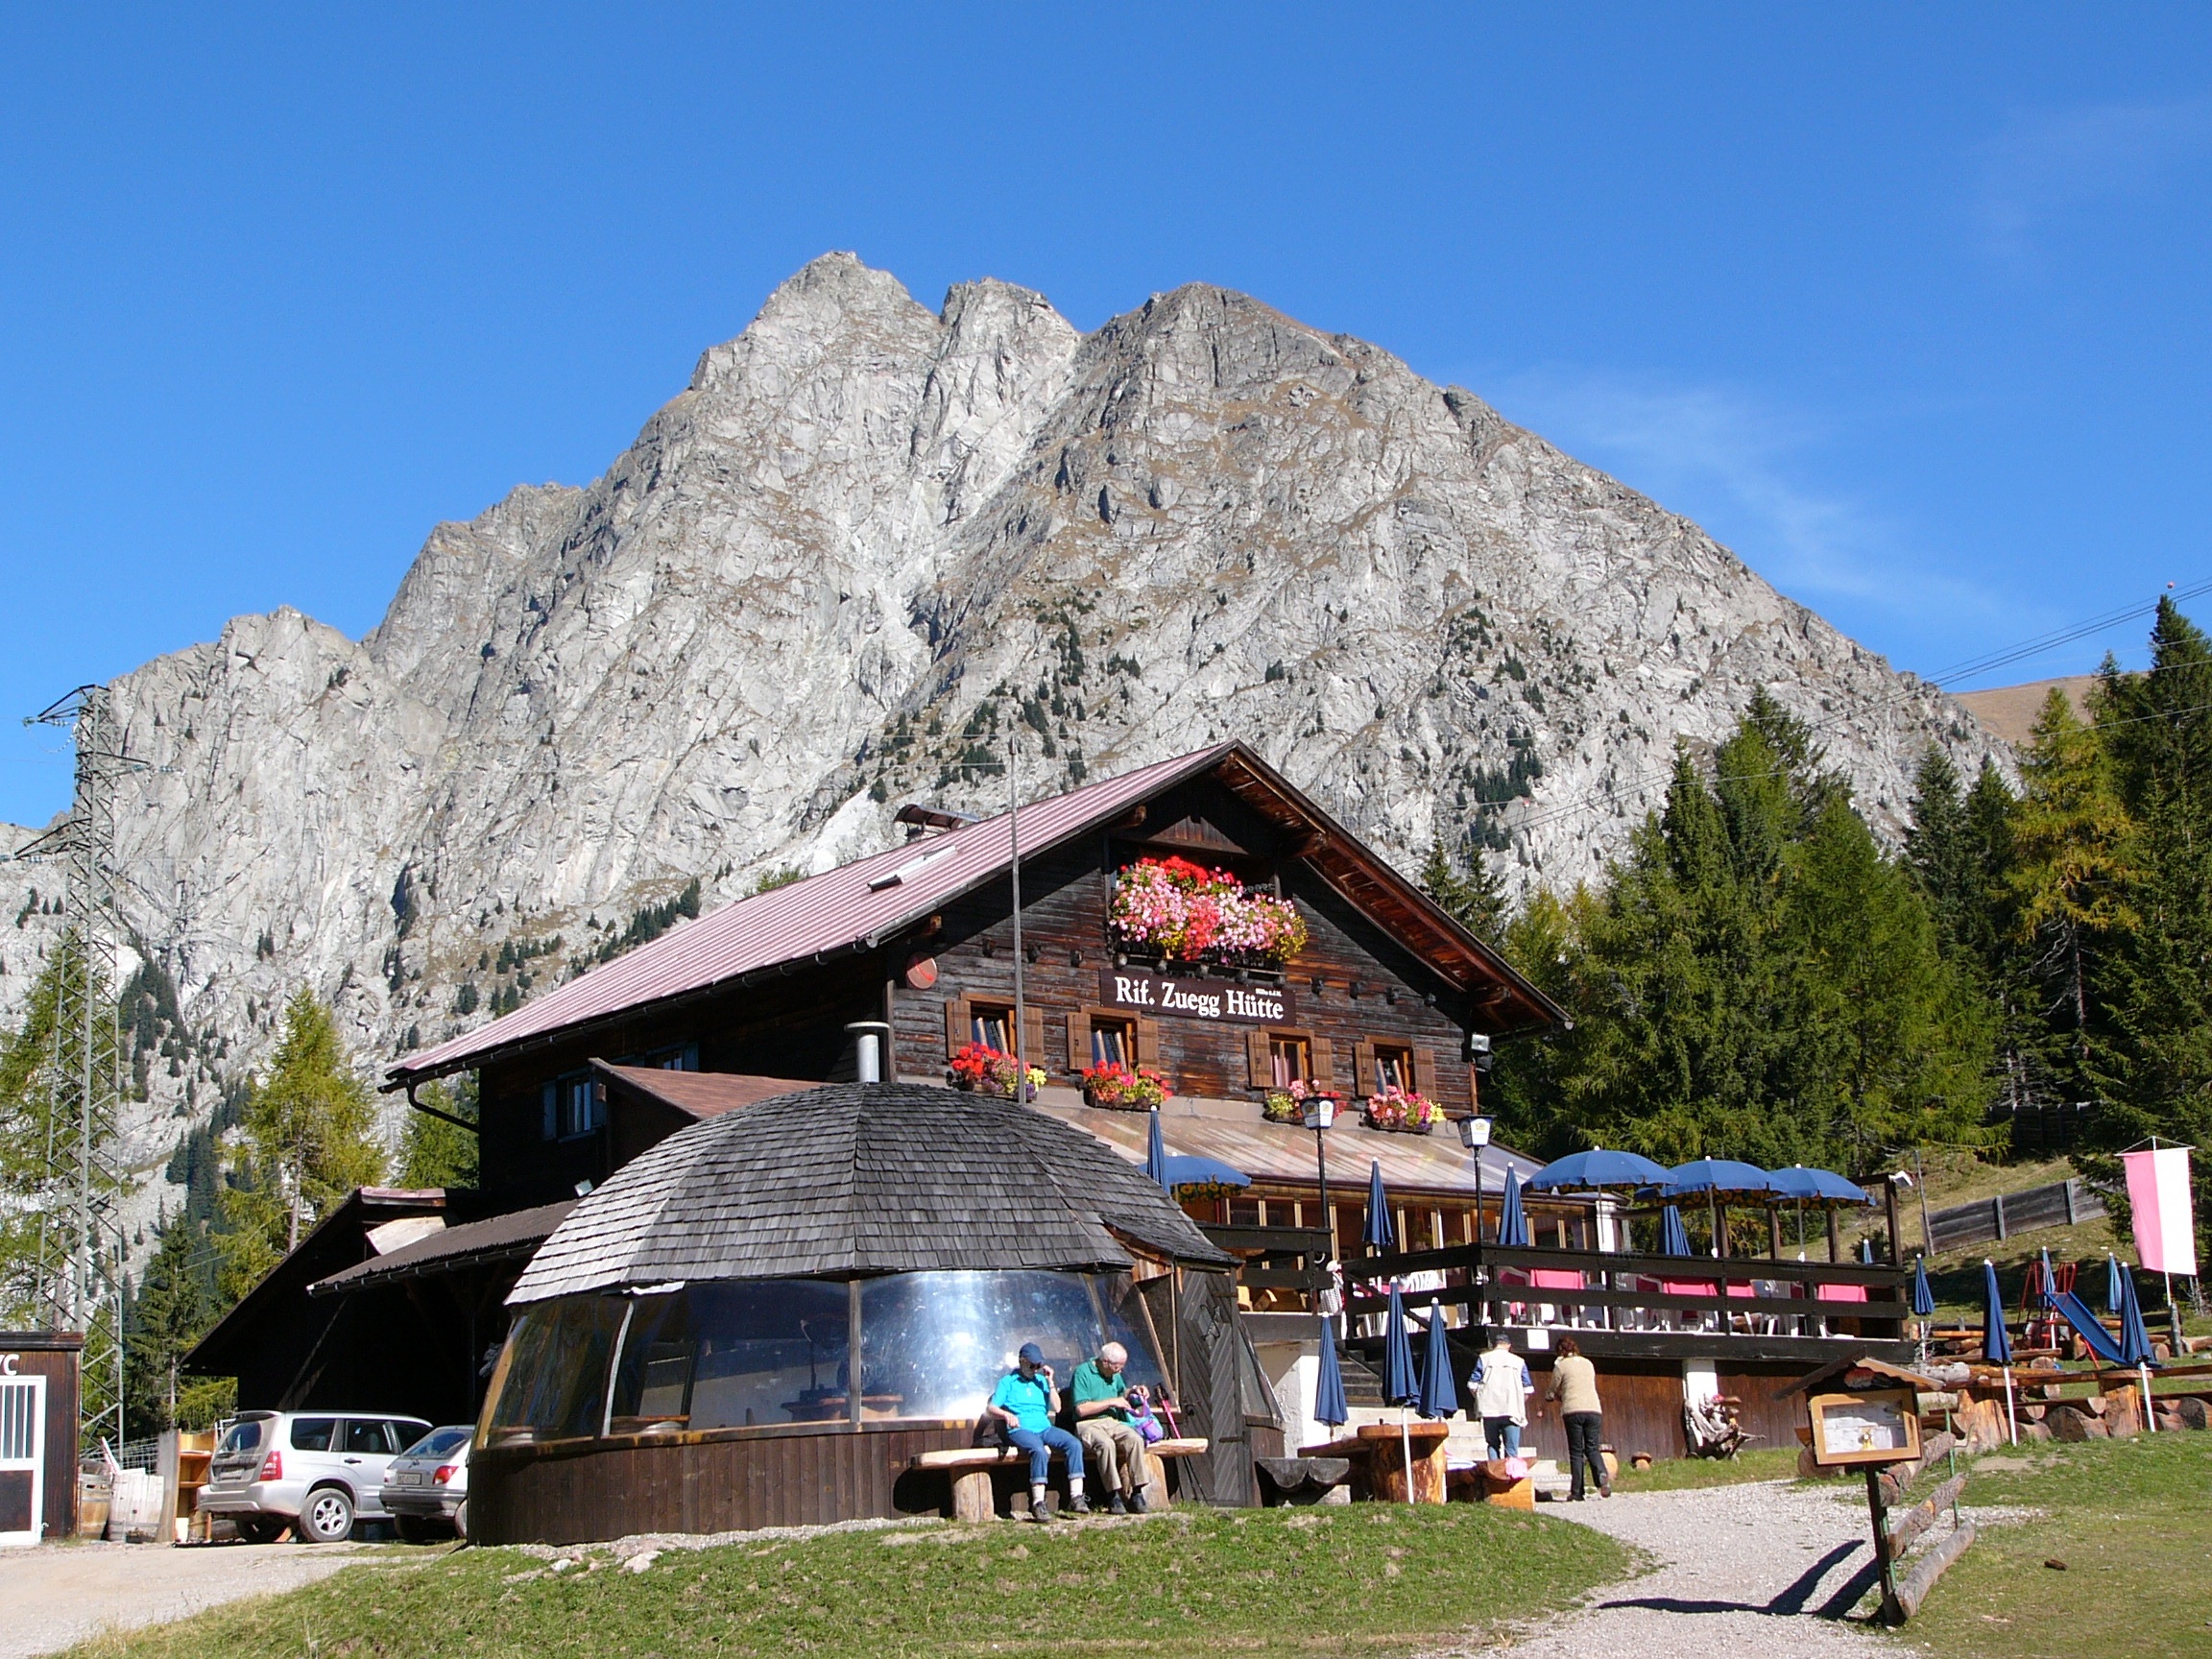
nature, mountain, town, adventure, mountain range, vacation, hut, village, alpine, tourism, resort, alps, meran, dolomites, alpe, mountainous landforms, zuegg hut